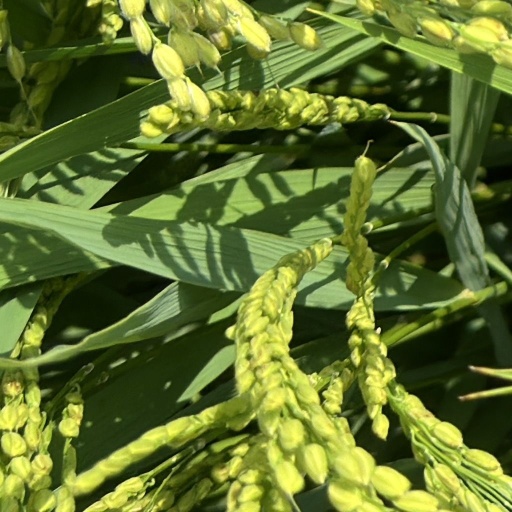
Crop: rice